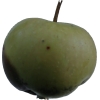
Label: Apple 12